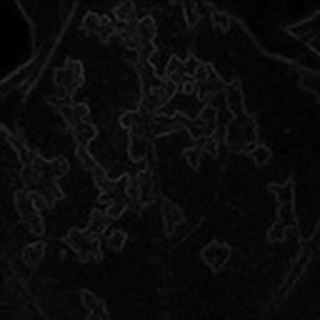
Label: cotton_bacterial_blight